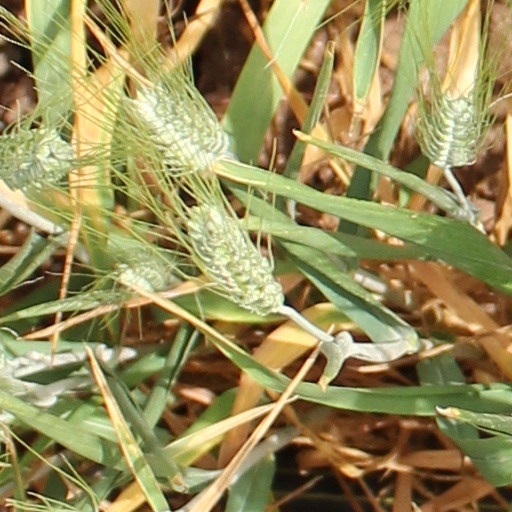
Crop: wheat